The Boucher Nude

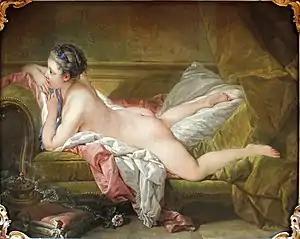
"Blonde Odalisque" (1752) by François Boucher

The Boucher Nude is a 1957 painting by Australian artist John Brack. The painting is a nude, depicting a woman lying on a sofa. Sasha Grishin, the William Dobell Professor of Art History at the Australian National University claimed that ""The Boucher Nude" can be justly regarded as one of the great masterpieces in Australian art."